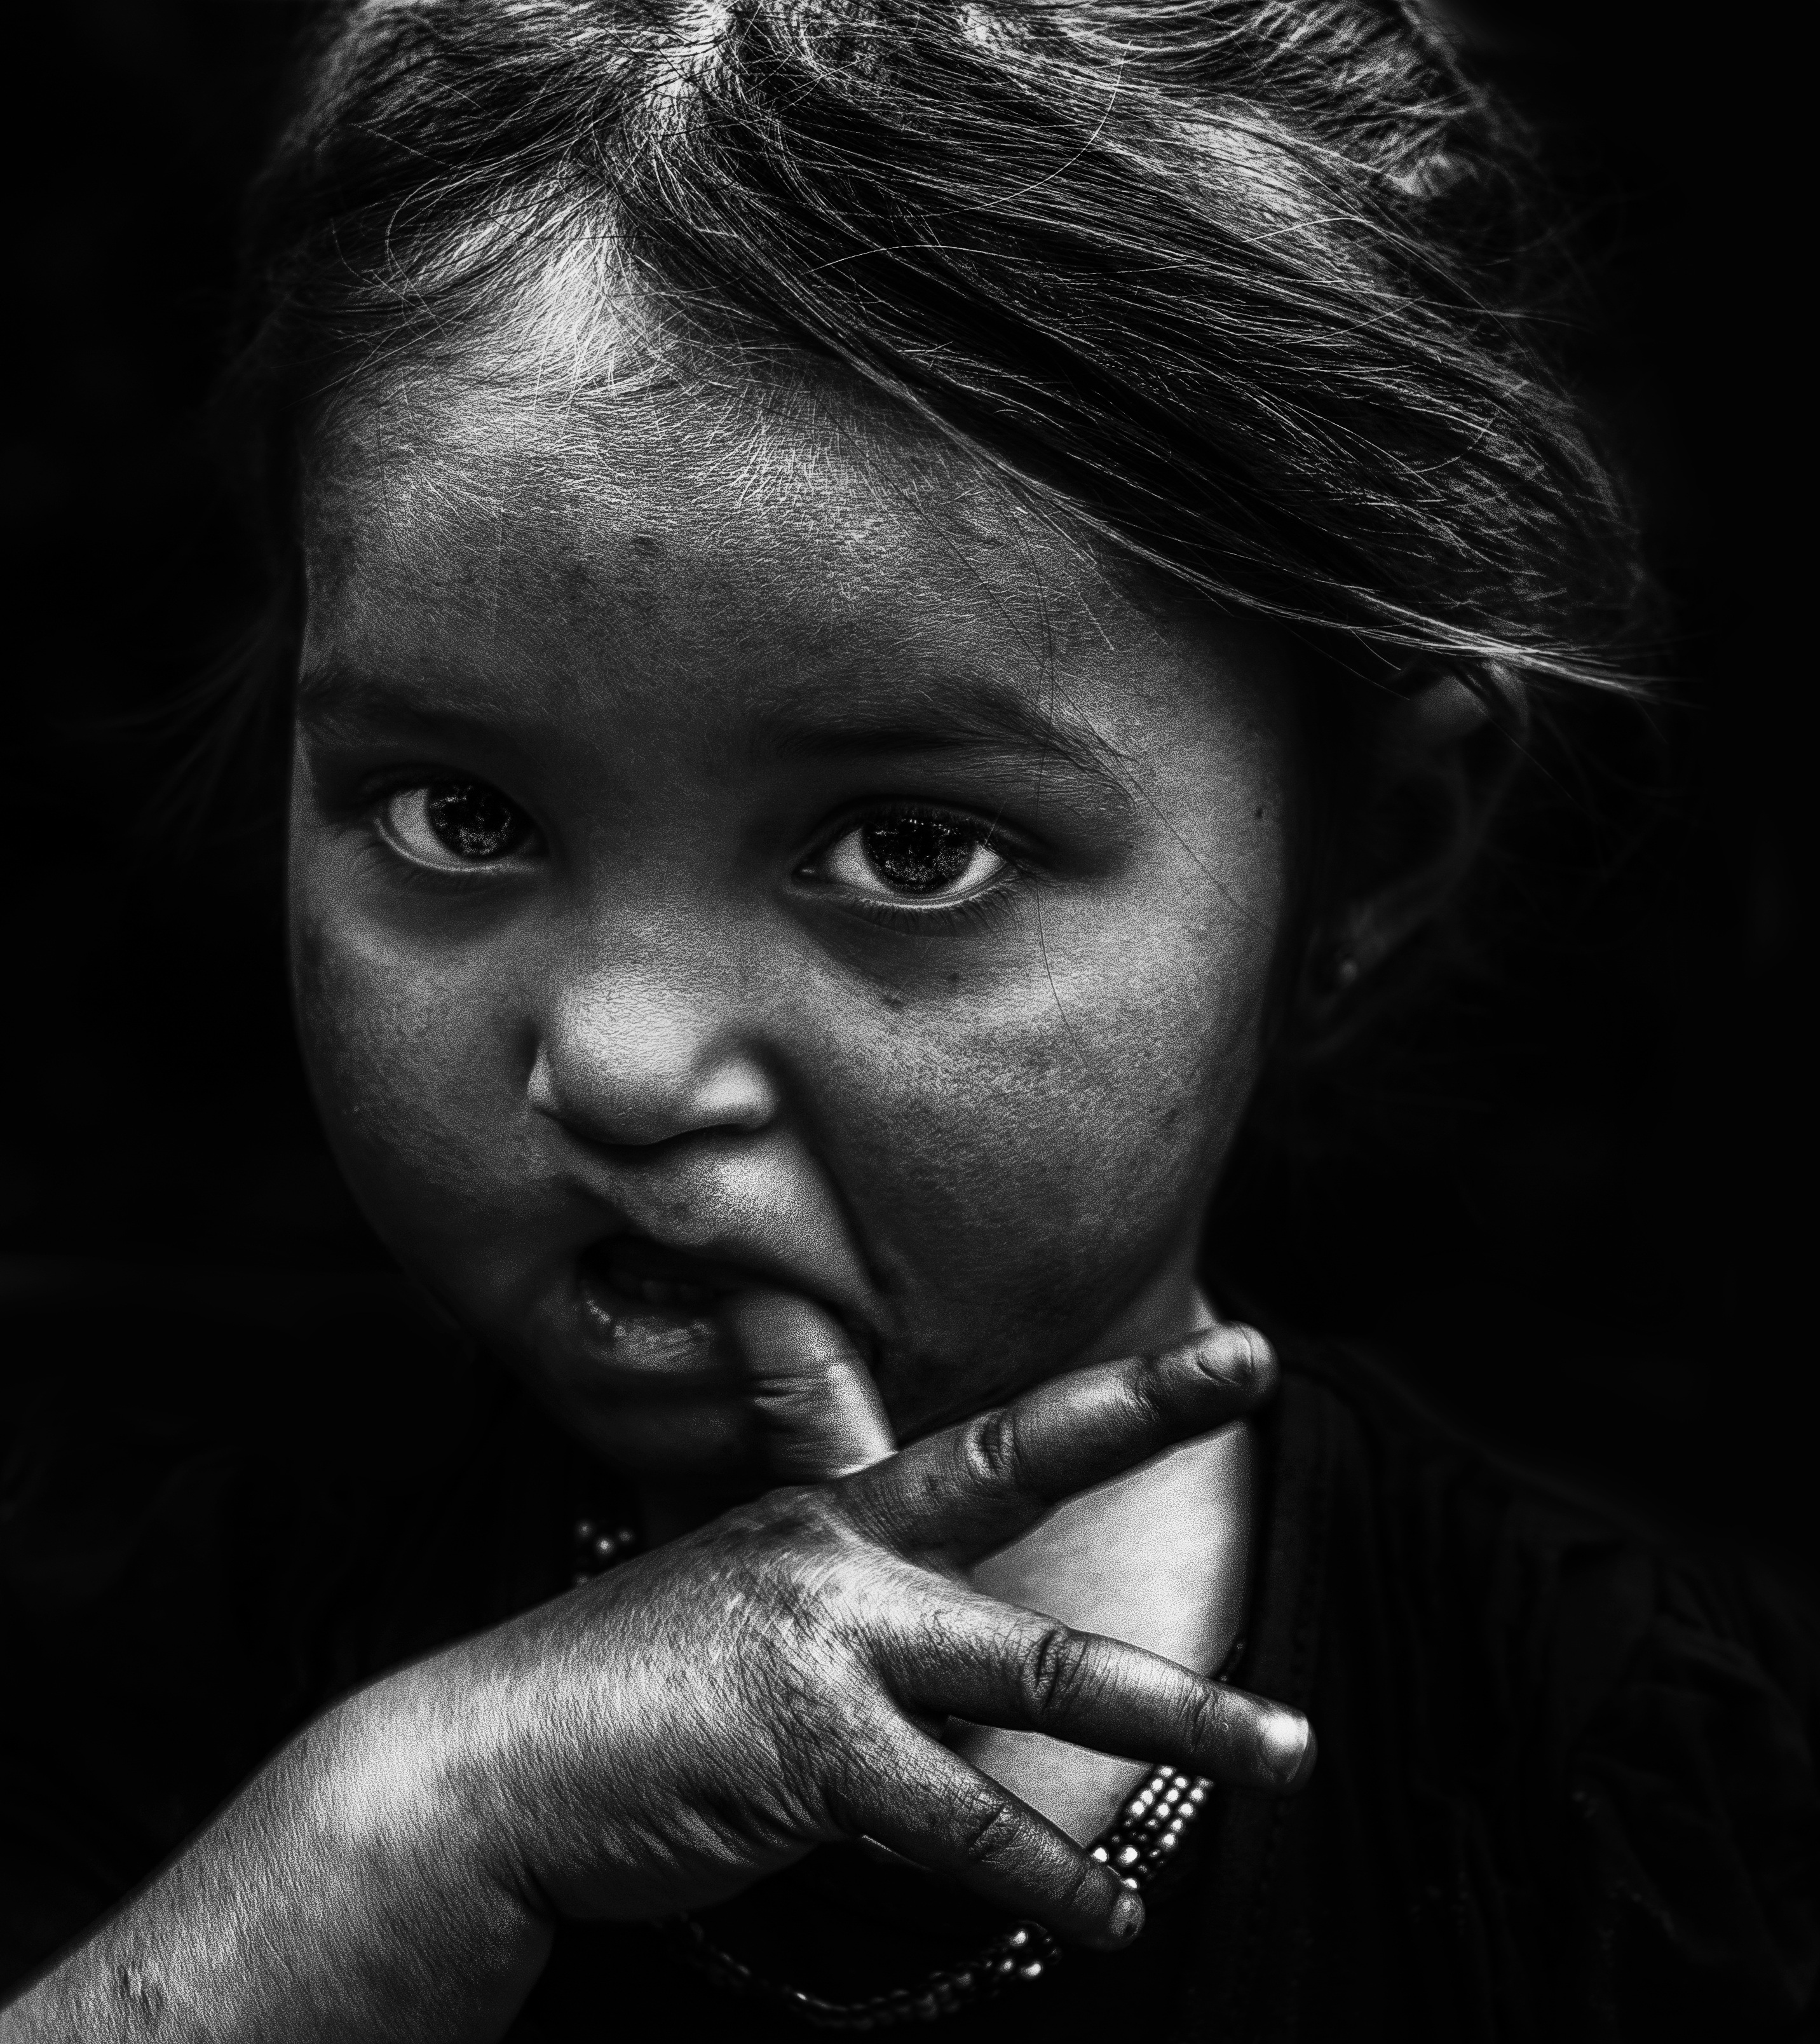
person, black and white, people, girl, street, photography, portrait, model, young, child, darkness, black, monochrome, facial expression, close up, face, nose, eye, head, beauty, organ, emotion, monochrome photography, portrait photography, film noir